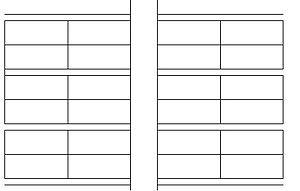
Plan de lotissement initial de l'Île de Mai
L'île de Mai est une île de la rivière des Mille Îles. De forme très allongée, elle s'étend sur environ 1,5 km dans l'axe Nord-Sud, avec une largeur moyenne de 200 mètres. Son extrémité nord est reliée à la terre ferme par un pont, tandis que son extrémité sud borde la baie des Grandes Largeurs.
L'île de Mai est une île de la rivière des Mille Îles. De forme très allongée, elle s'étend sur environ 1,5 km dans l'axe Nord-Sud, avec une largeur moyenne de 200 mètres. Son extrémité nord est reliée à la terre ferme par un pont, tandis que son extrémité sud borde la baie des Grandes Largeurs.